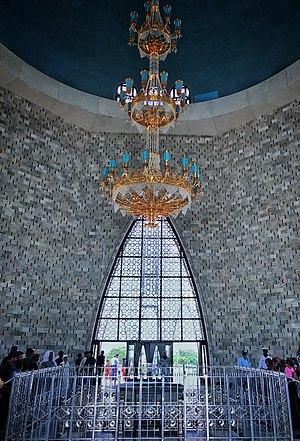
Mazar-e-Quaid, Quaid-e-Azam ou mausolée Jinnah ou encore musée national est un monument pakistanais qui contient la tombe du père fondateur du pays, Muhammad Ali Jinnah. On y trouve aussi notamment la tombe de sa sœur Fatima Jinnah, ainsi que du Premier ministre Liaquat Ali Khan. Le bâtiment a été construit entre 1960 et 1970 et est situé à Karachi, première capitale du Pakistan.